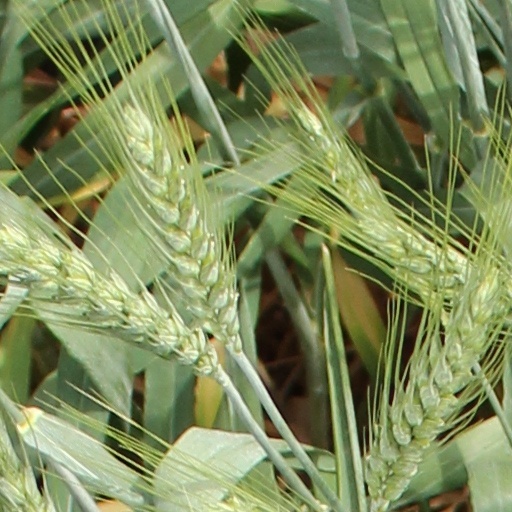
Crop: wheat